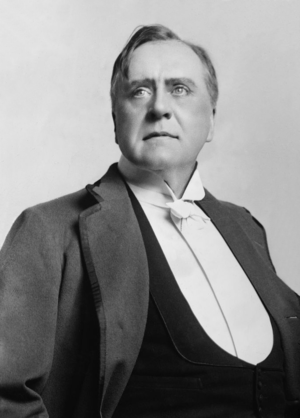
La Royal Academy of Dramatic Art est une école d'art dramatique britannique située à Londres. Fondée en 1904 par Herbert Beerbohm Tree, elle la plus ancienne et l'une des plus prestigieuses écoles de théâtre du Royaume-Uni.
La Royal Academy of Dramatic Art est une école d'art dramatique britannique située à Londres. Fondée en 1904 par Herbert Beerbohm Tree, elle la plus ancienne et l'une des plus prestigieuses écoles de théâtre du Royaume-Uni.